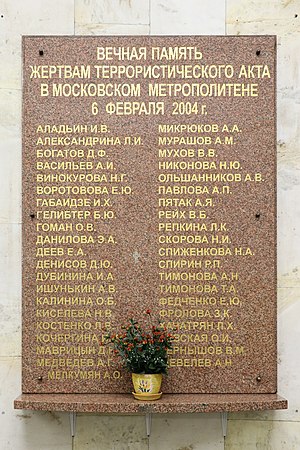
Terrorangrebet i Avtozavodskaja
Mindemærke for ofrene for terrorangrebet
Terrorangrebet i Avtozavodskaja foregik den 6. februar 2004, da en tjetjensk selvmordsterrorist bragte sit bombebælte til sprængning i et tog i metrotunnellen mellem stationerne Avtozavodskaja og Paveletskaya i Ruslands hovedstad Moskva. Sprængningen skete kl. 8:32 om morgenen, timet til Moskvas morgenmyldretid for maksimal menneskelig skade. 41 personer blev dræbt og over 250 sårede – mange i invaliderende grad.